Minas de Oro

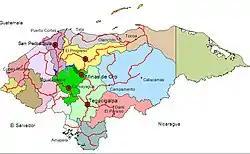
A map of Minas de Oro in Honduras.

Minas de Oro was founded as a consequence of the gold rushes that were common in the region, when workers and neighbours settled in the area. During one of his visits to this place, Juan Lindo discovered a gold mine. For that reason it has continued to be called "Minas de Oro" (Gold Mines).